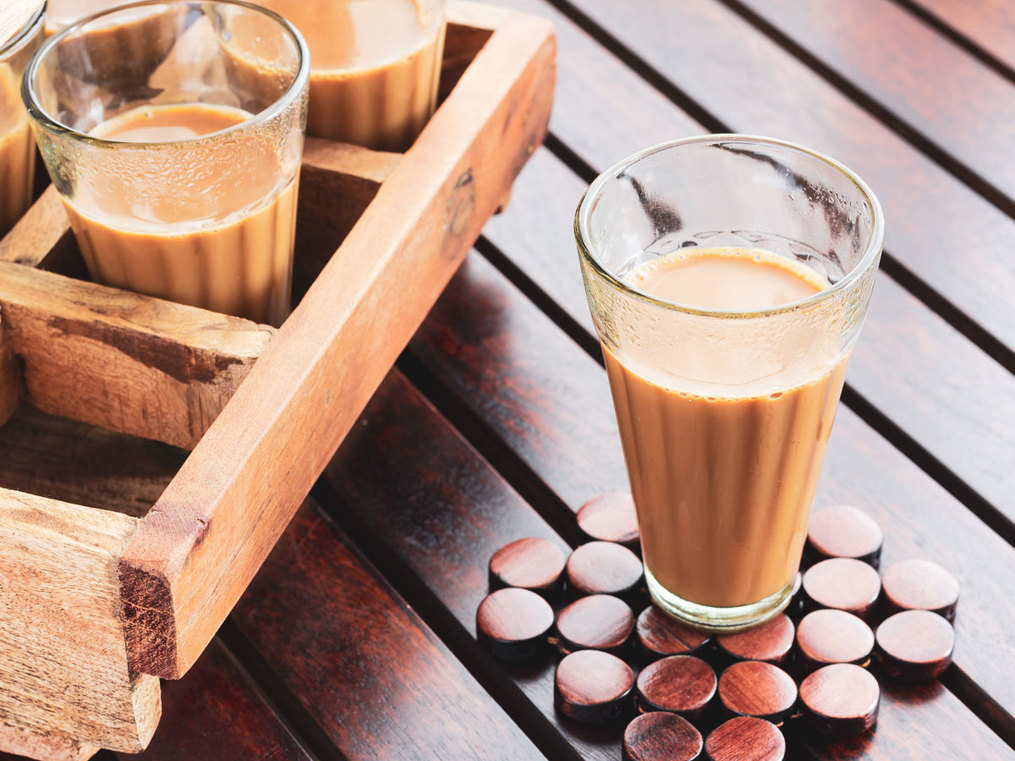
Dish: chai